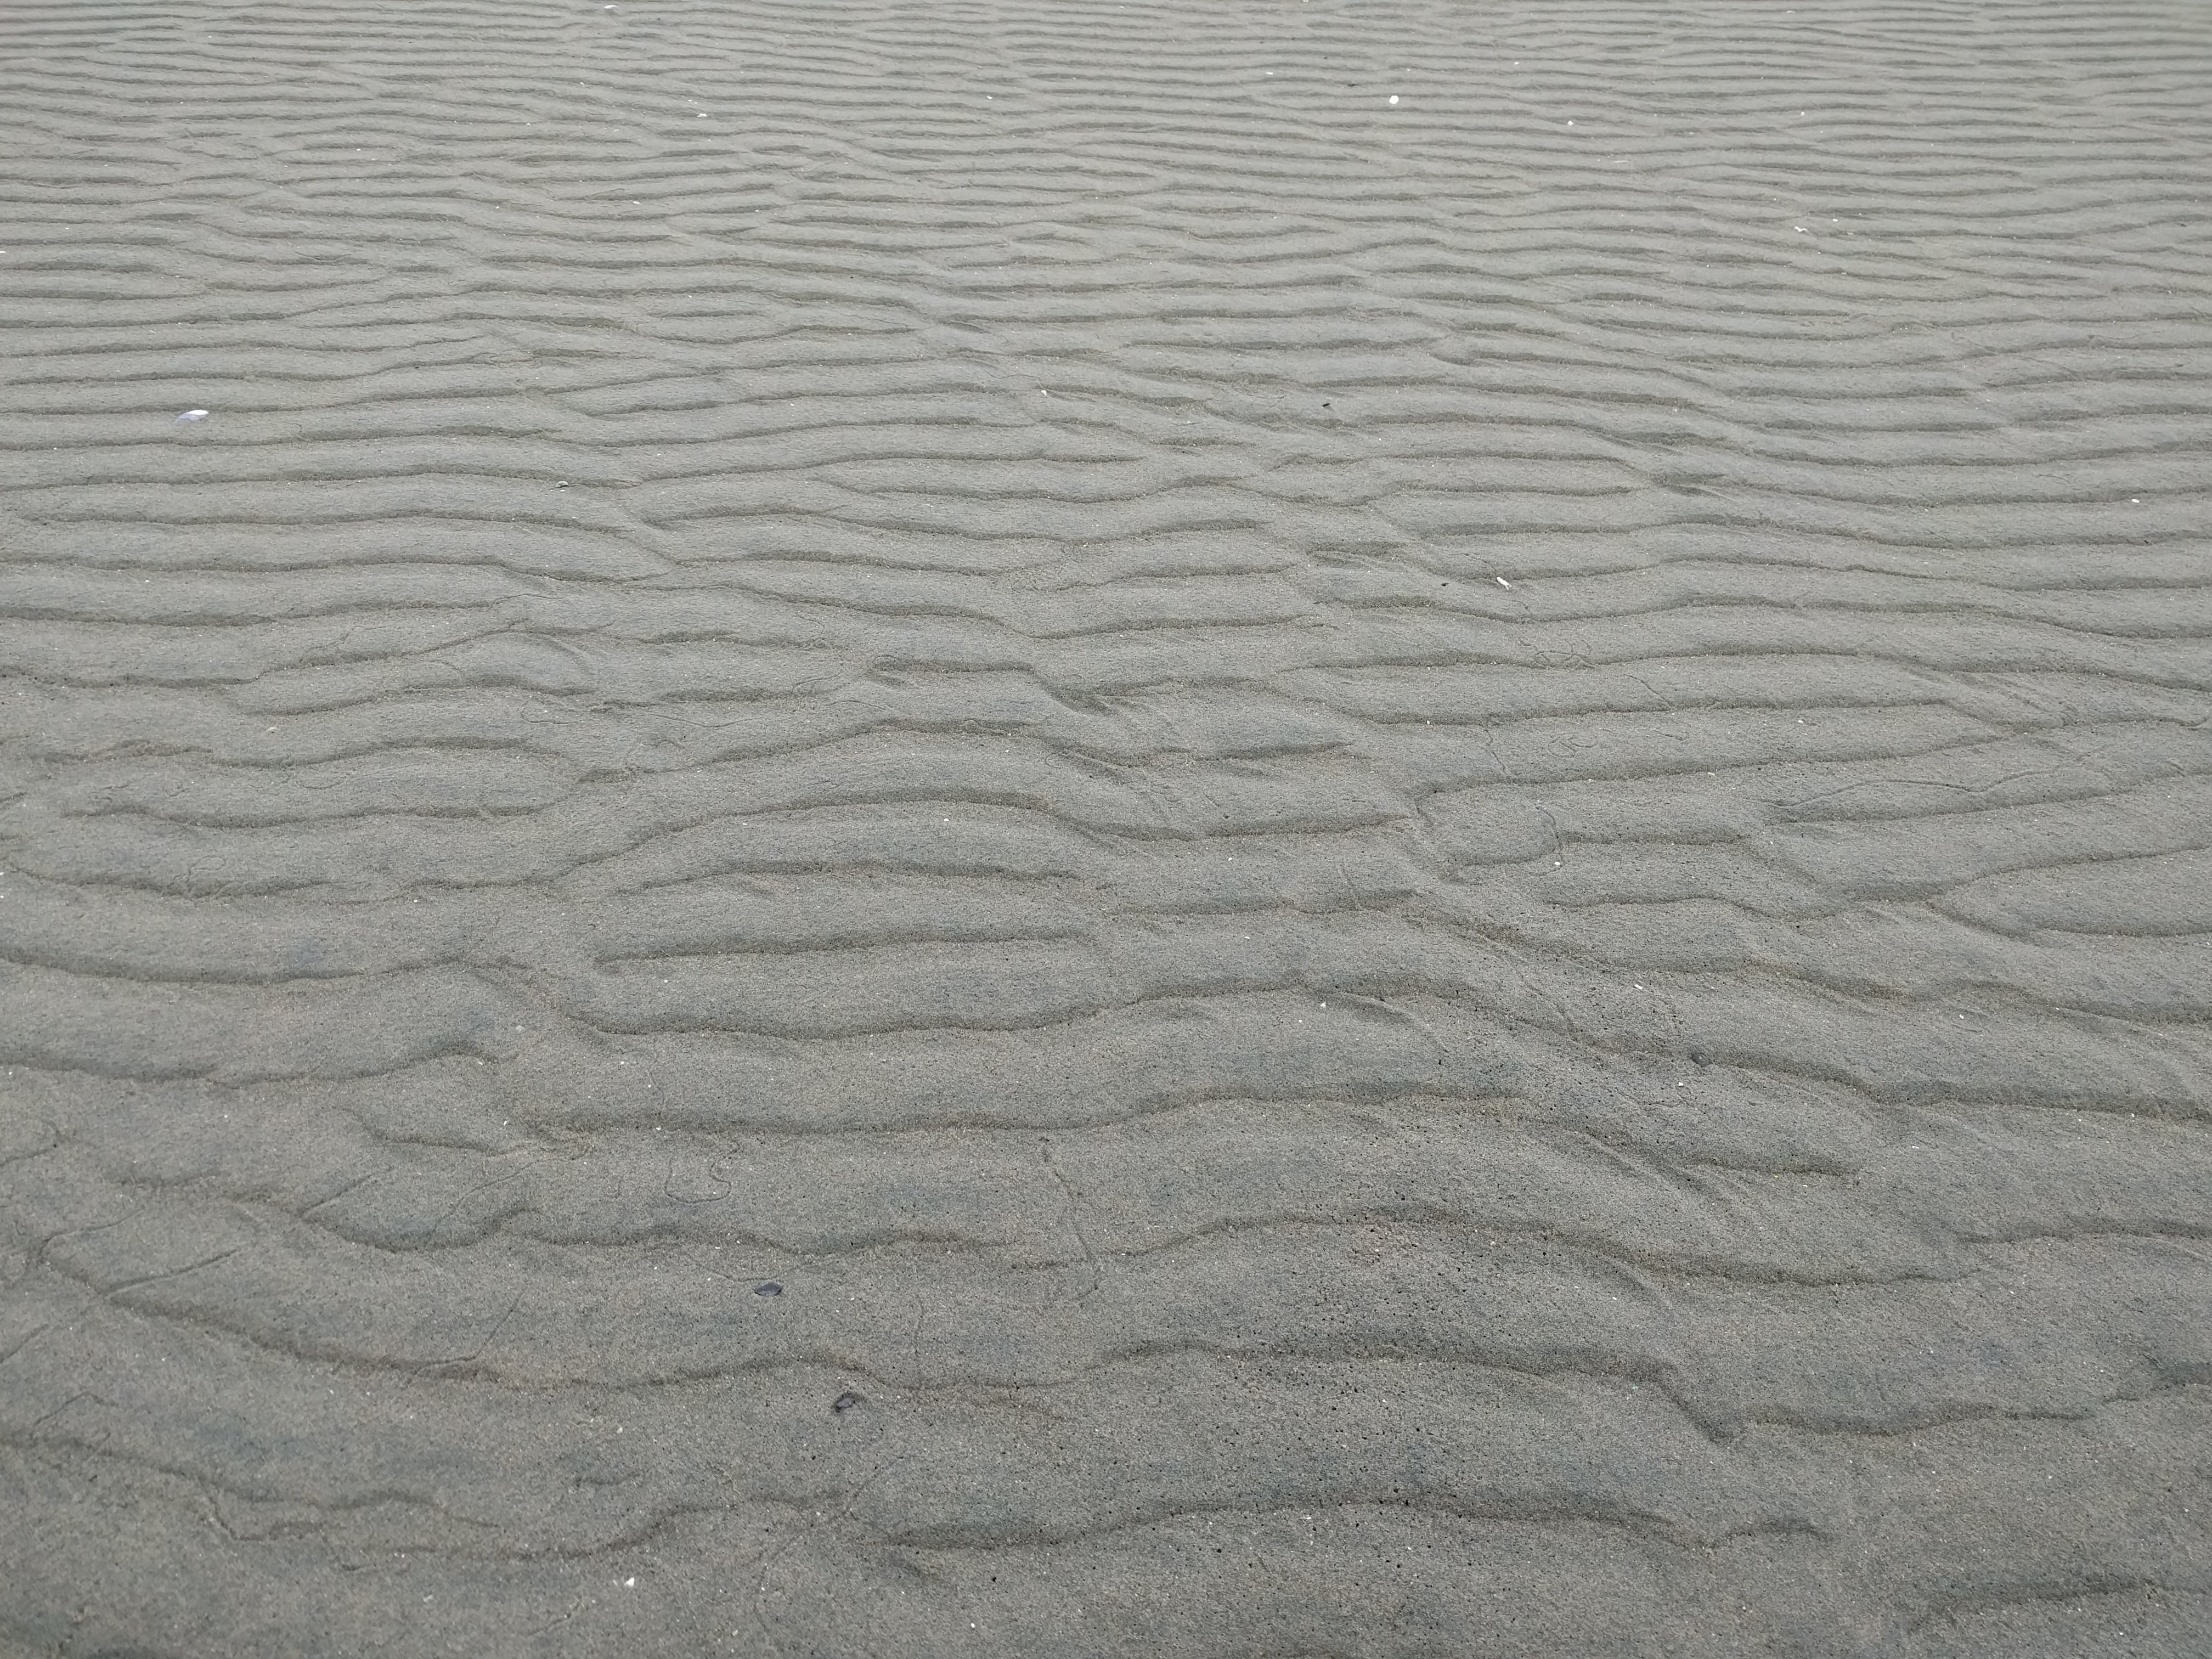
beach, sand, structure, wood, texture, wave, floor, wall, soil, material, bank, mood, plaster, flooring, road surface, laminate flooring